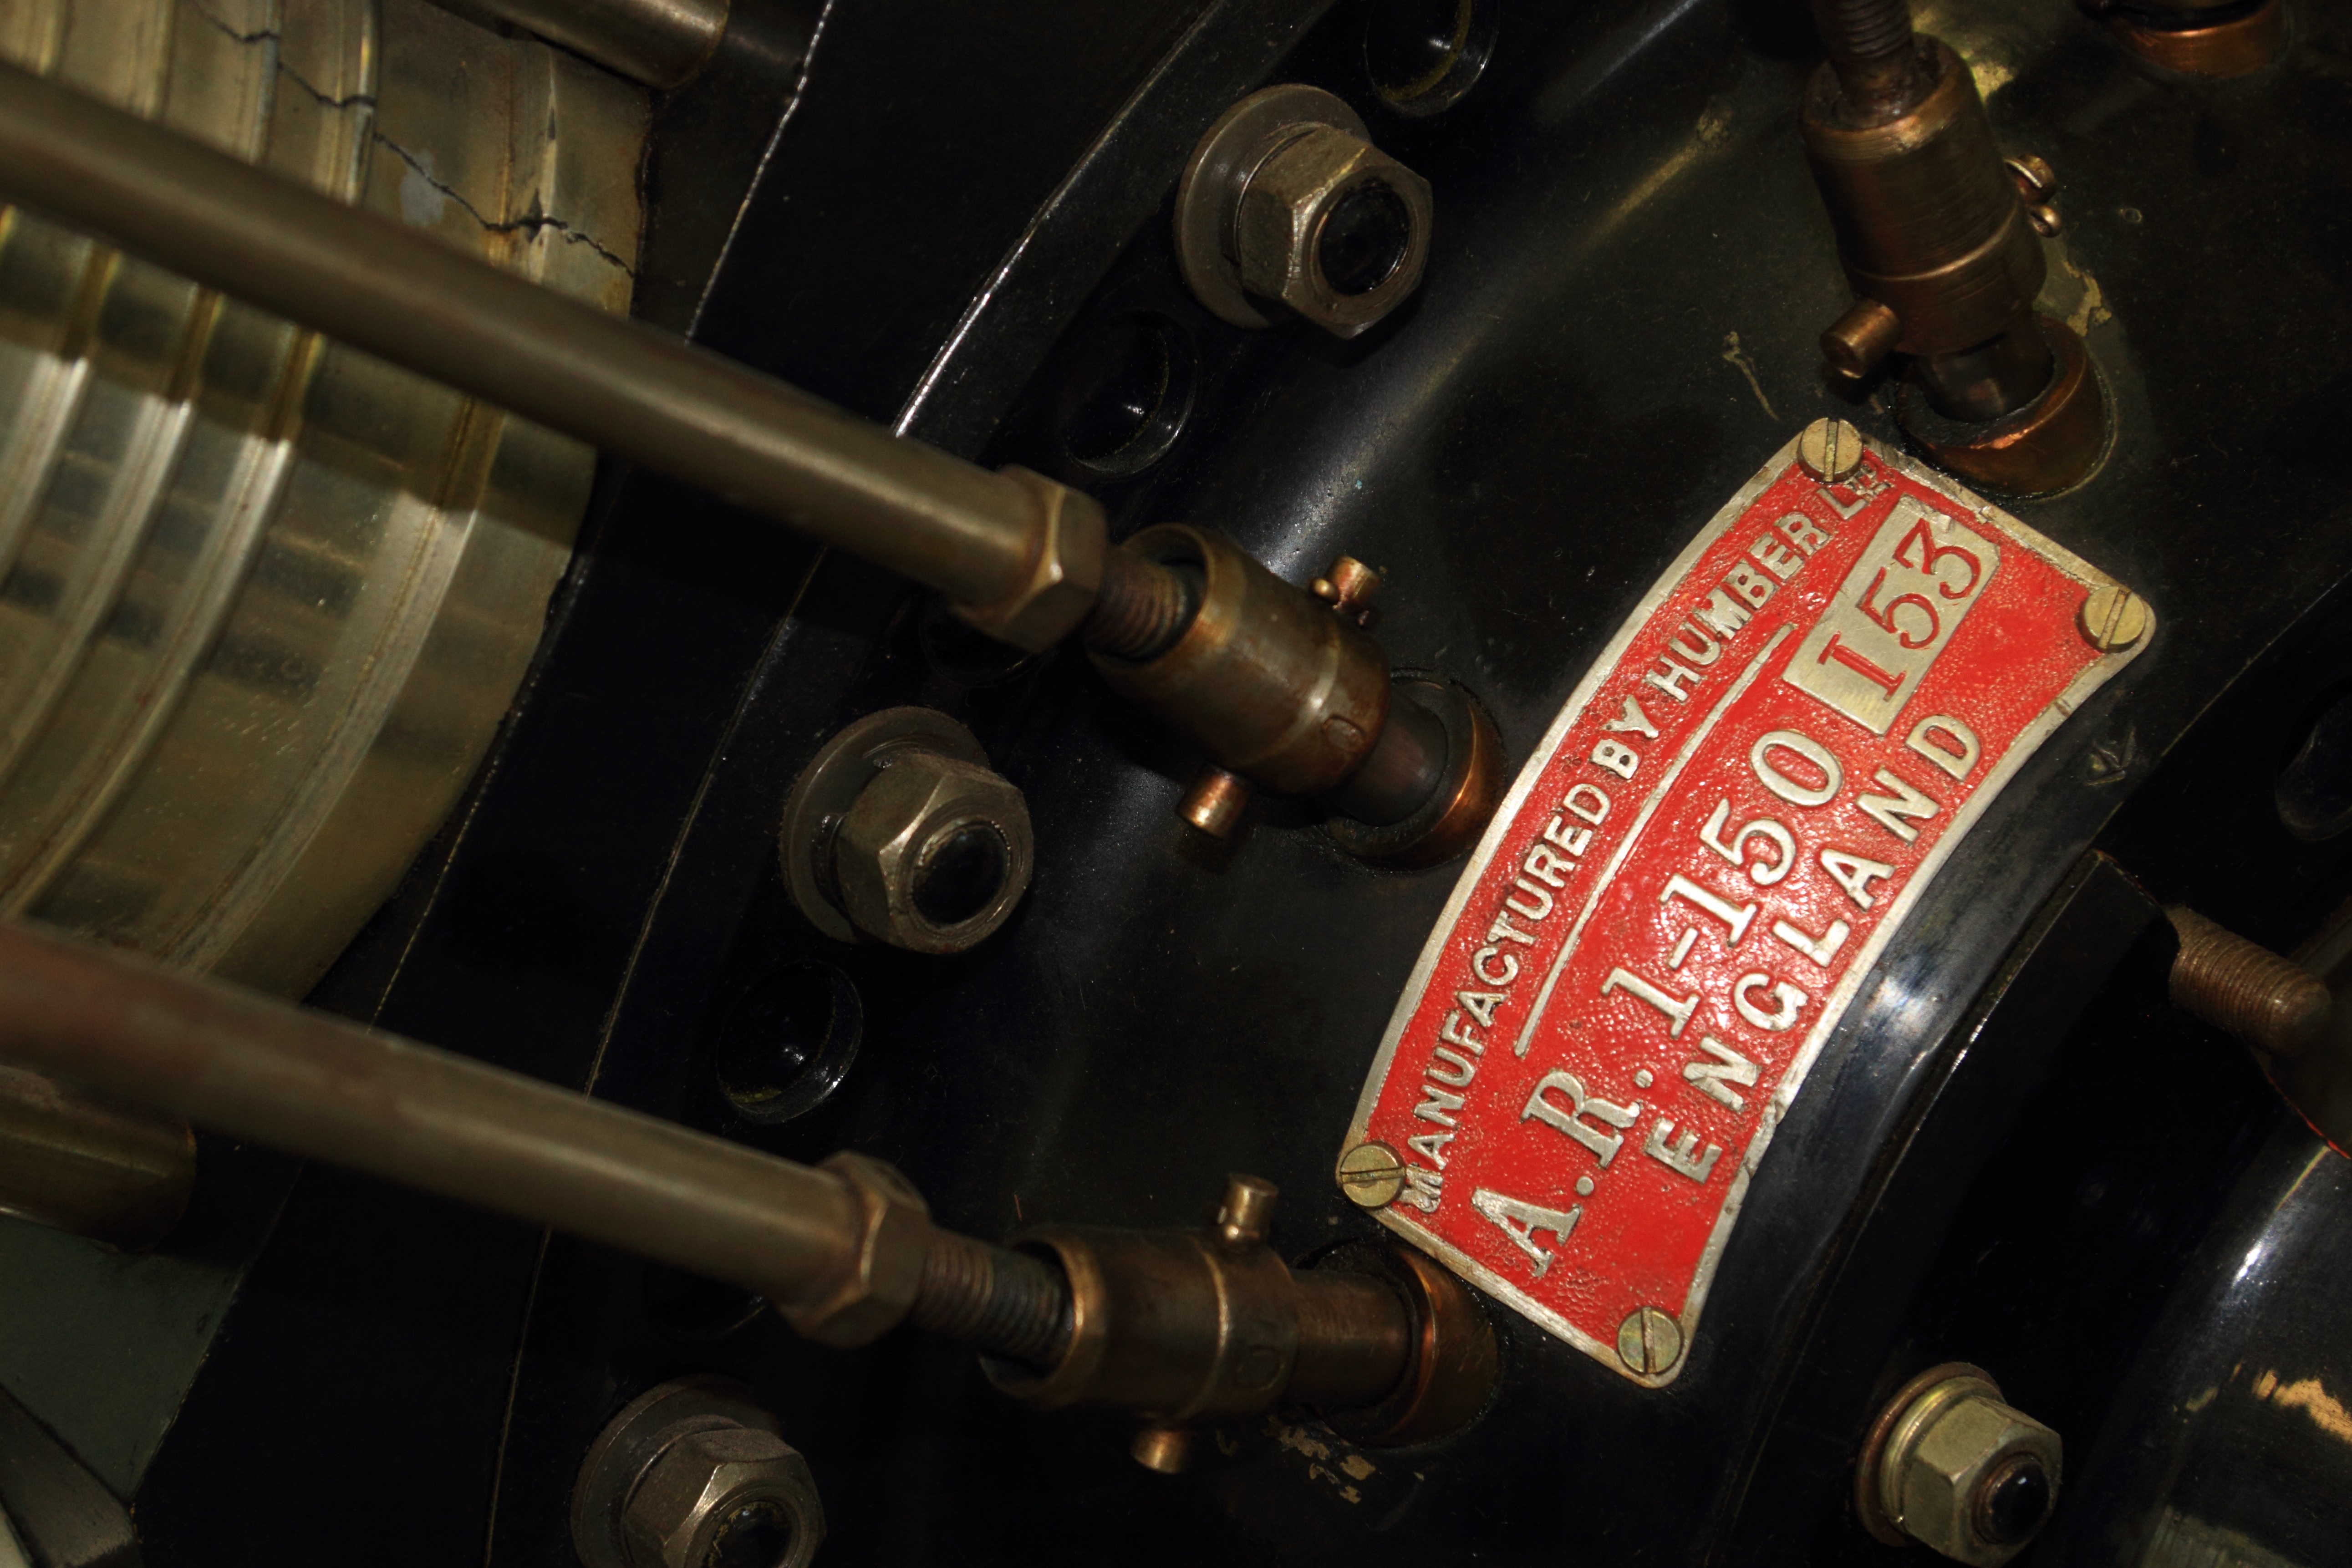
wheel, airforce, vehicle, museum, aviation, tire, engine, germany, berlin, propeller, combustion, gatow, rotary, auto part, automotive exterior